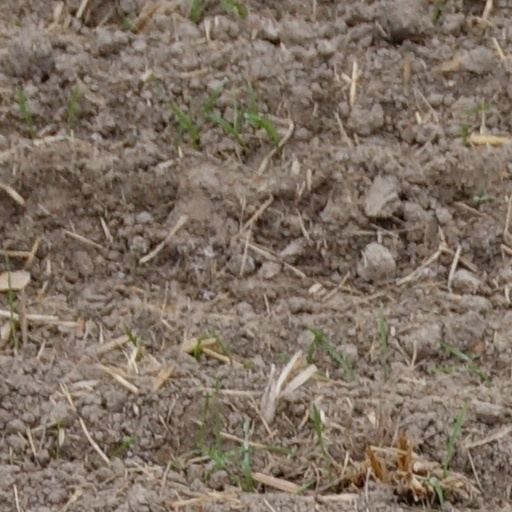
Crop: wheat